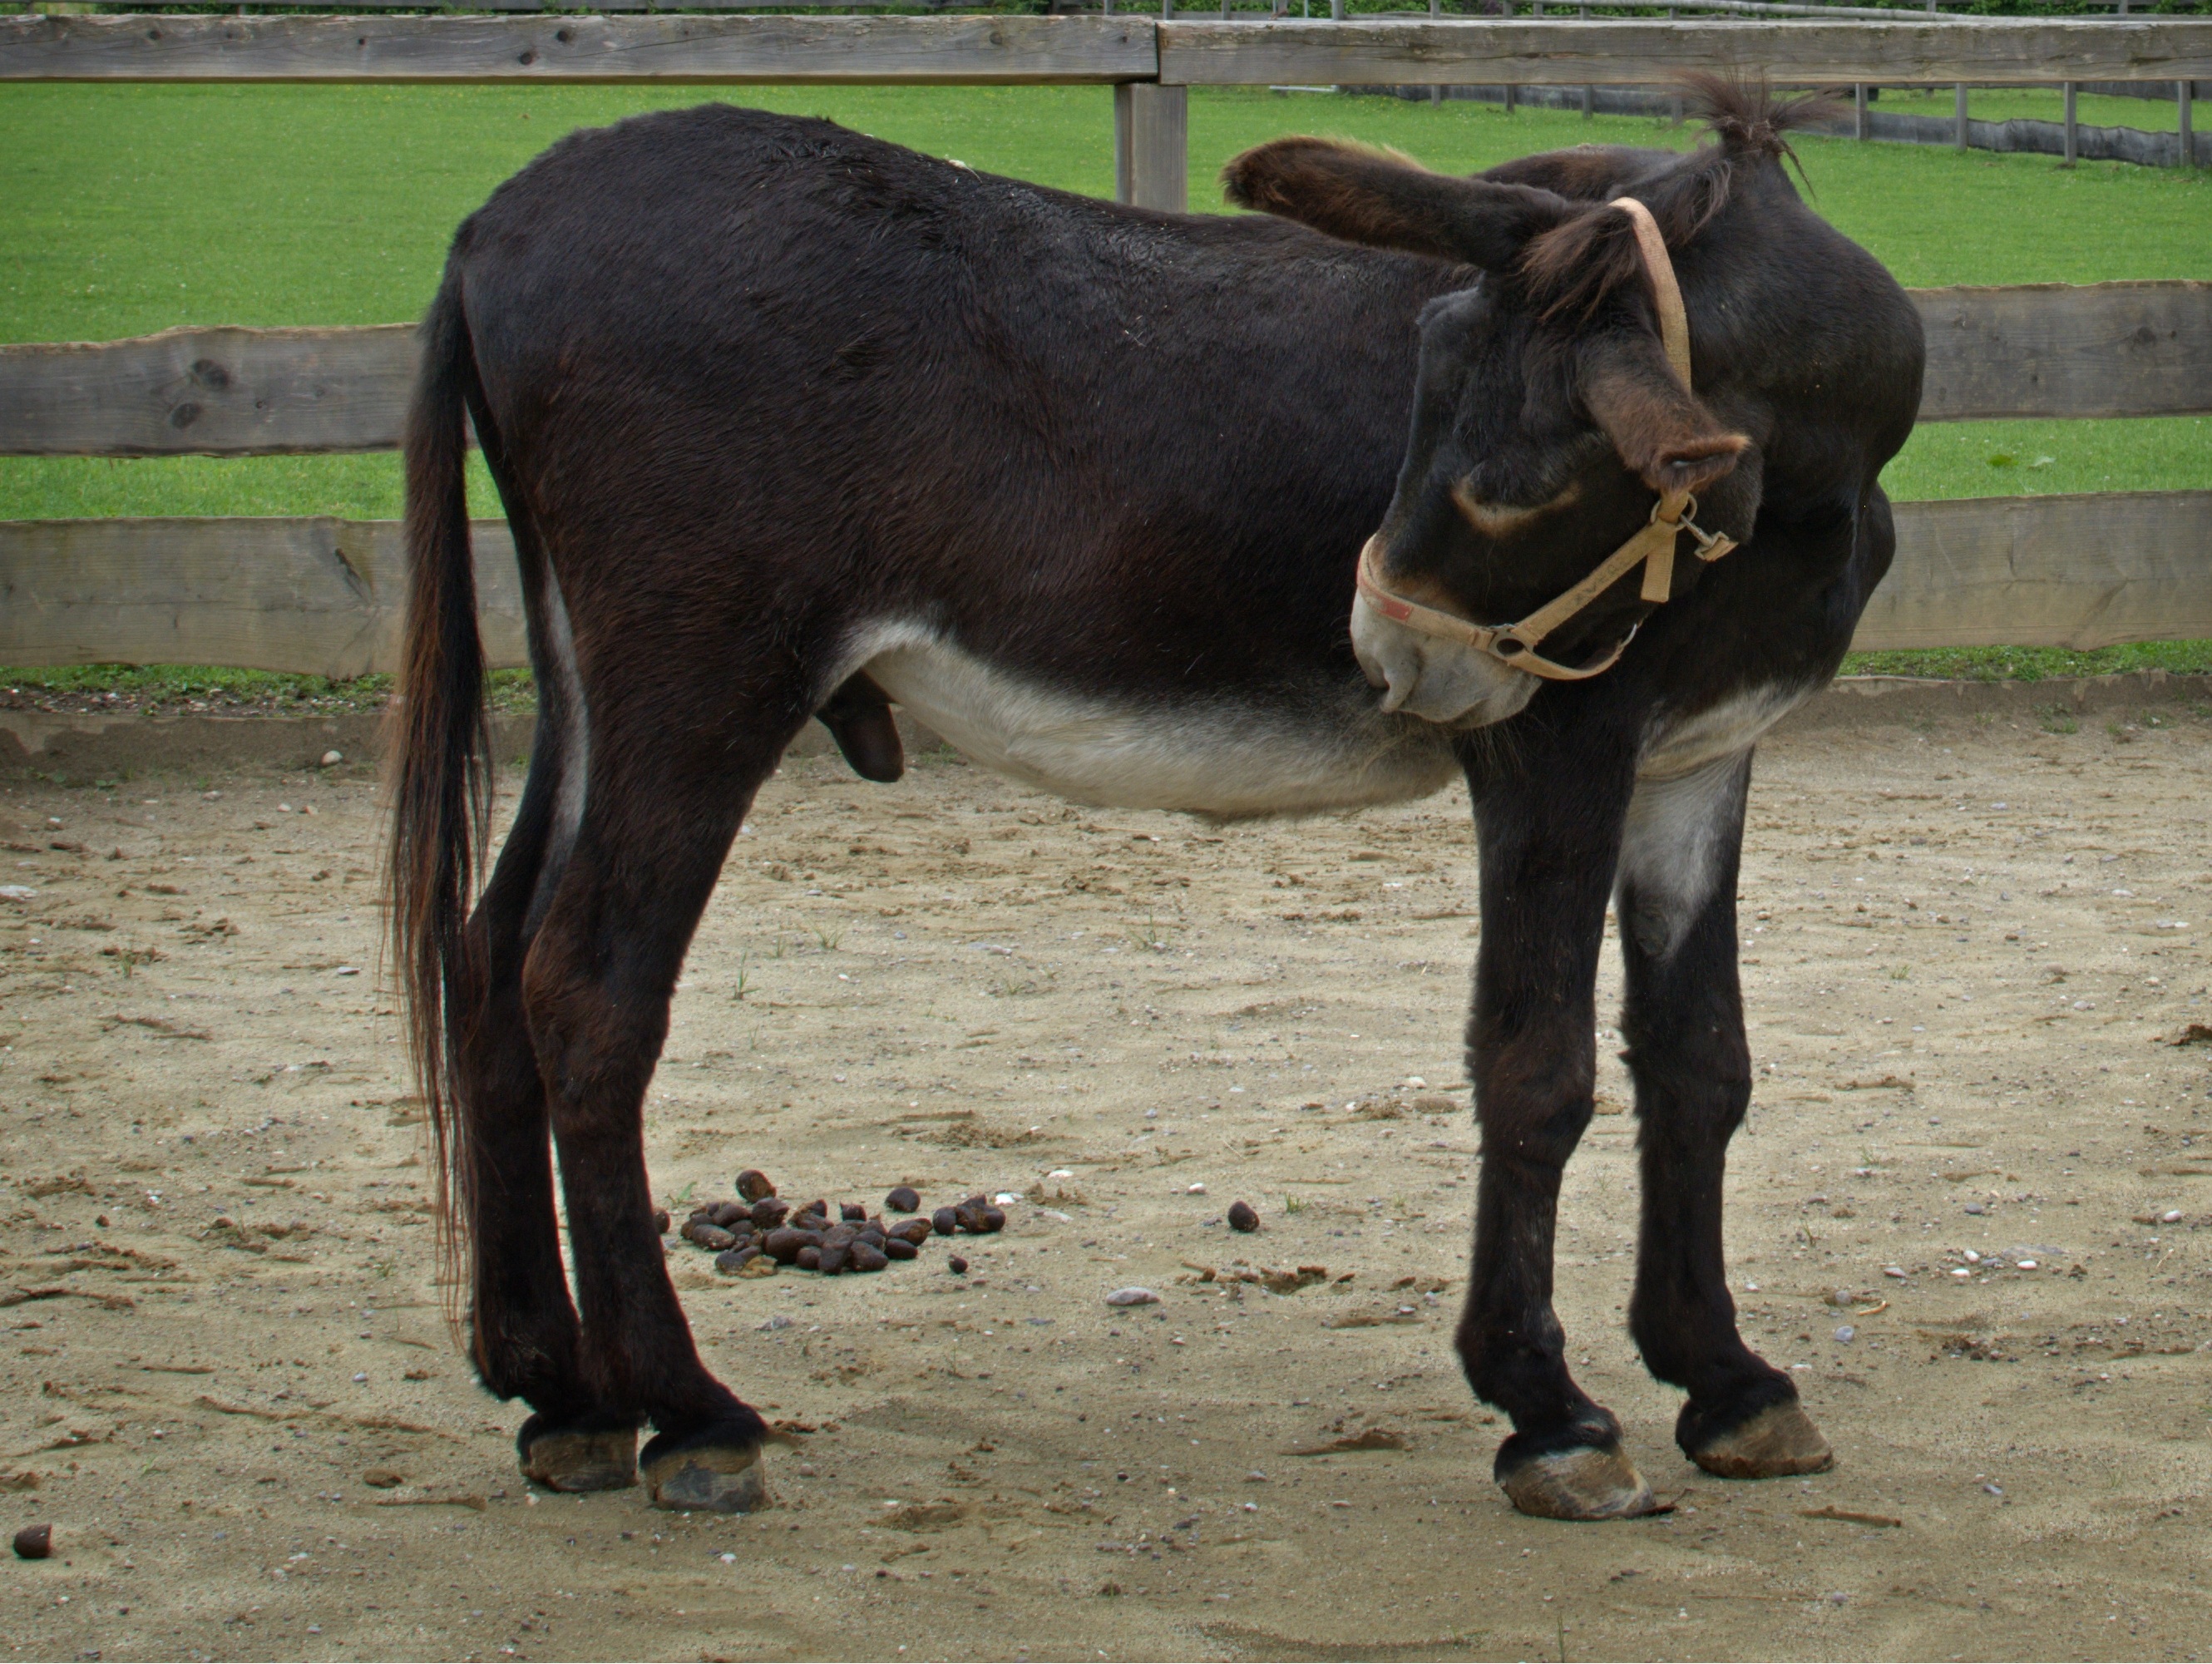
pasture, horse, mammal, stallion, child, donkey, bull, vertebrate, mare, foal, animal world, colt, young animal, mule, pack animal, donkey foal, hinnus, cattle like mammal, horse like mammal, mustang horse